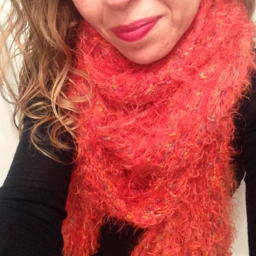
knit - someone knitted this super long , super soft scarf with love & now i 'm loving wearing it .